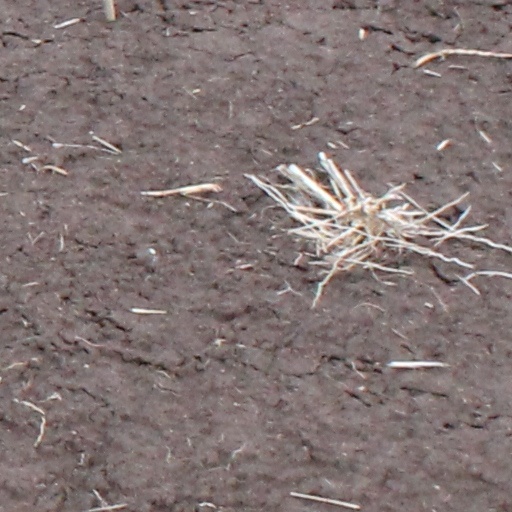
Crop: wheat